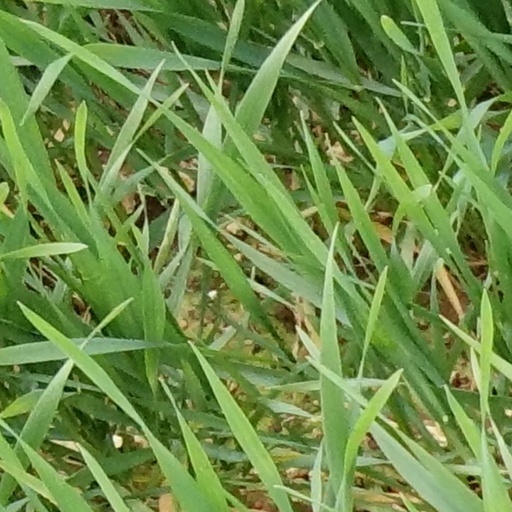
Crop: wheat